Ali in hadith literature

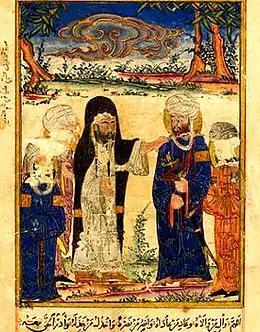
Artwork depicting the Ghadir Khumm, where Muhammad uttered the statement, "He whose I am, Ali is his ."

Muhammad's statement at the Ghadir Khumm, "He whose I am, Ali is his ","" is known as the hadith of the in Shia Islam. Delivered to a large crowd of pilgrims, shortly after the Farewell Pilgrimage and shortly before his death in 632 CE, the attribution of this statement to Muhammad is rarely contested, even though its interpretation is a source of controversy.